Black Hole Recordings

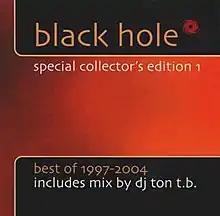
Black Hole Recordings: Best of 1997-2004

Between 1999 and 2000, Tiësto released his own "Artist Profile Series" after Ferry Corsten's "Solar Serenades" DJ Mix, Tiësto's number two included ; "Black Hole CD 07" is the only CD which is released in the Artist Profile Series, after the four first Magik CDs were re-released in 2000 with new artwork. The sleeves on the first copies were replaced due to the unauthorized use of Patrick Woodroffe's artwork. DJ René followed the "Artist Profile Series" with number three "All Over The World", Armin van Buuren's "Boundaries of Imagination" which became the fourth and fifth installment with DJ HH // Hardy Heller's "Artist Profile" "Mix in Motion".